Flavian Palace

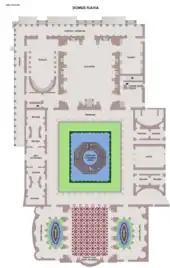
Plan of the Domus Flavia

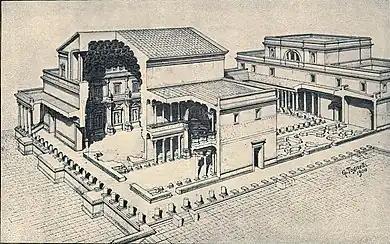
1900 Reconstruction of the Domus Flavia by G Tognetti

The Domus Flavia is built mainly around a large peristyle courtyard which was surrounded by many elaborate rooms of impressive height, of which only a few 3 m thick walls remain of 16 m height, half the original. It was built upon Nero's earlier palace (Domus Transitoria and Domus Aurea) and followed some of its layout, as excavations have shown. On the northeastern side, the huge "aula regia" (royal hall) was the central and largest room, flanked by smaller reception rooms, the so-called "Basilica" and "Lararium".